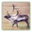
Label: deer